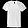
Label: T - shirt / top